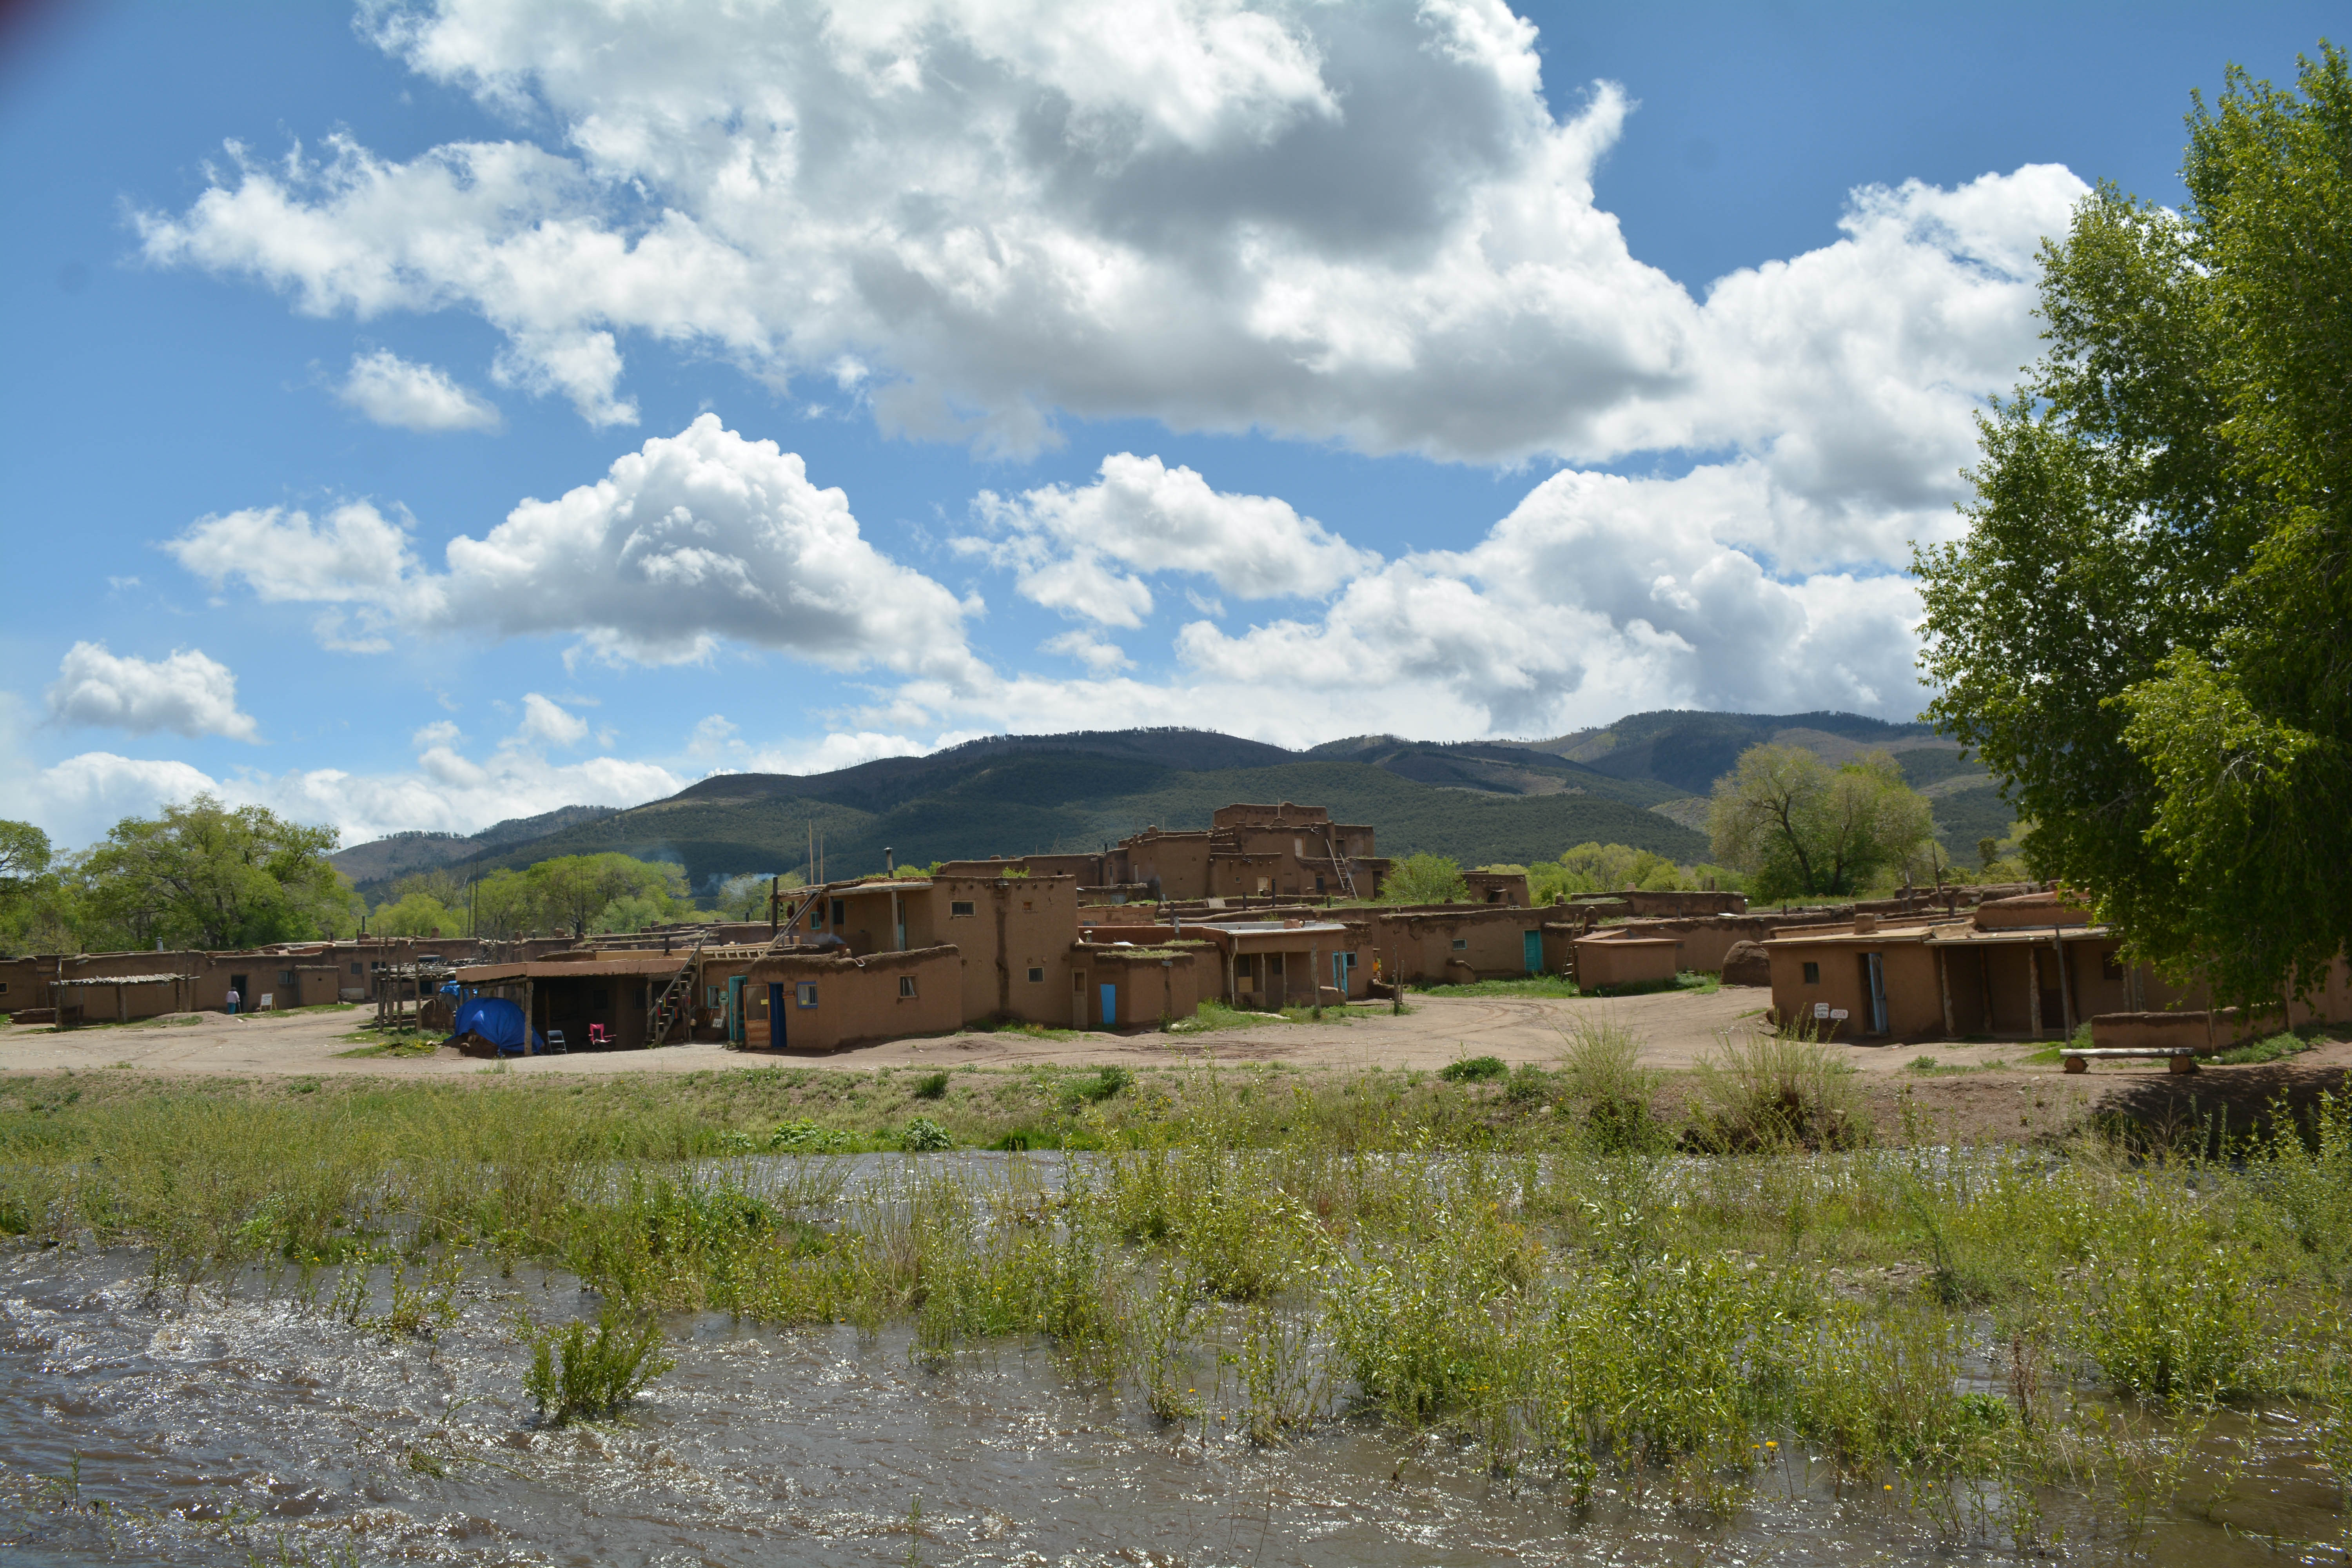
landscape, mountain, cloud, farm, meadow, hill, valley, village, ranch, plateau, santafe, truchas, northernnewmexico, pueblosantafe, rural area